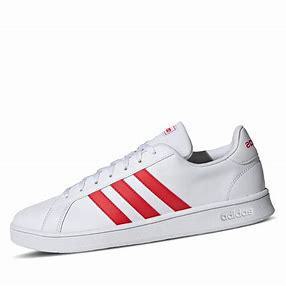
Brand: Adidas
Model: Grand Court Base